List of Peaky Blinders characters

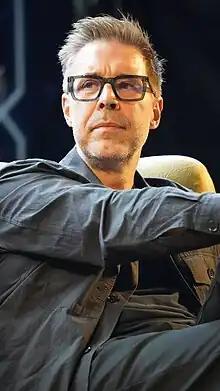
Paddy Considine

Tatiana Petrovna (played by Gaite Jansen) is a Russian Grand Duchess forced to flee Russia after the revolution. Tatiana is brought from London to Thomas Shelby by Sergeant Moss of the Birmingham Police. She makes a deal with him to steal her family's jewels so that he can return them to her and she can run away to another country where a lover is waiting for her.